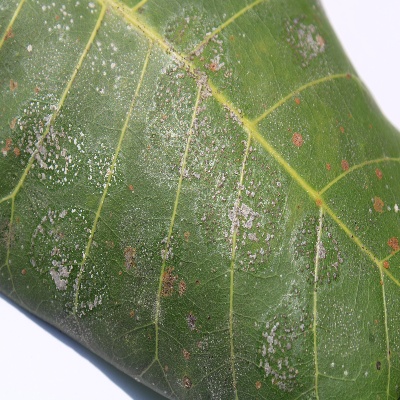
Crop: Cashew
Condition: red rust